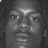
Emotion: neutral